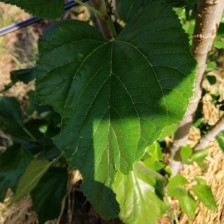
Variety: Buriram60